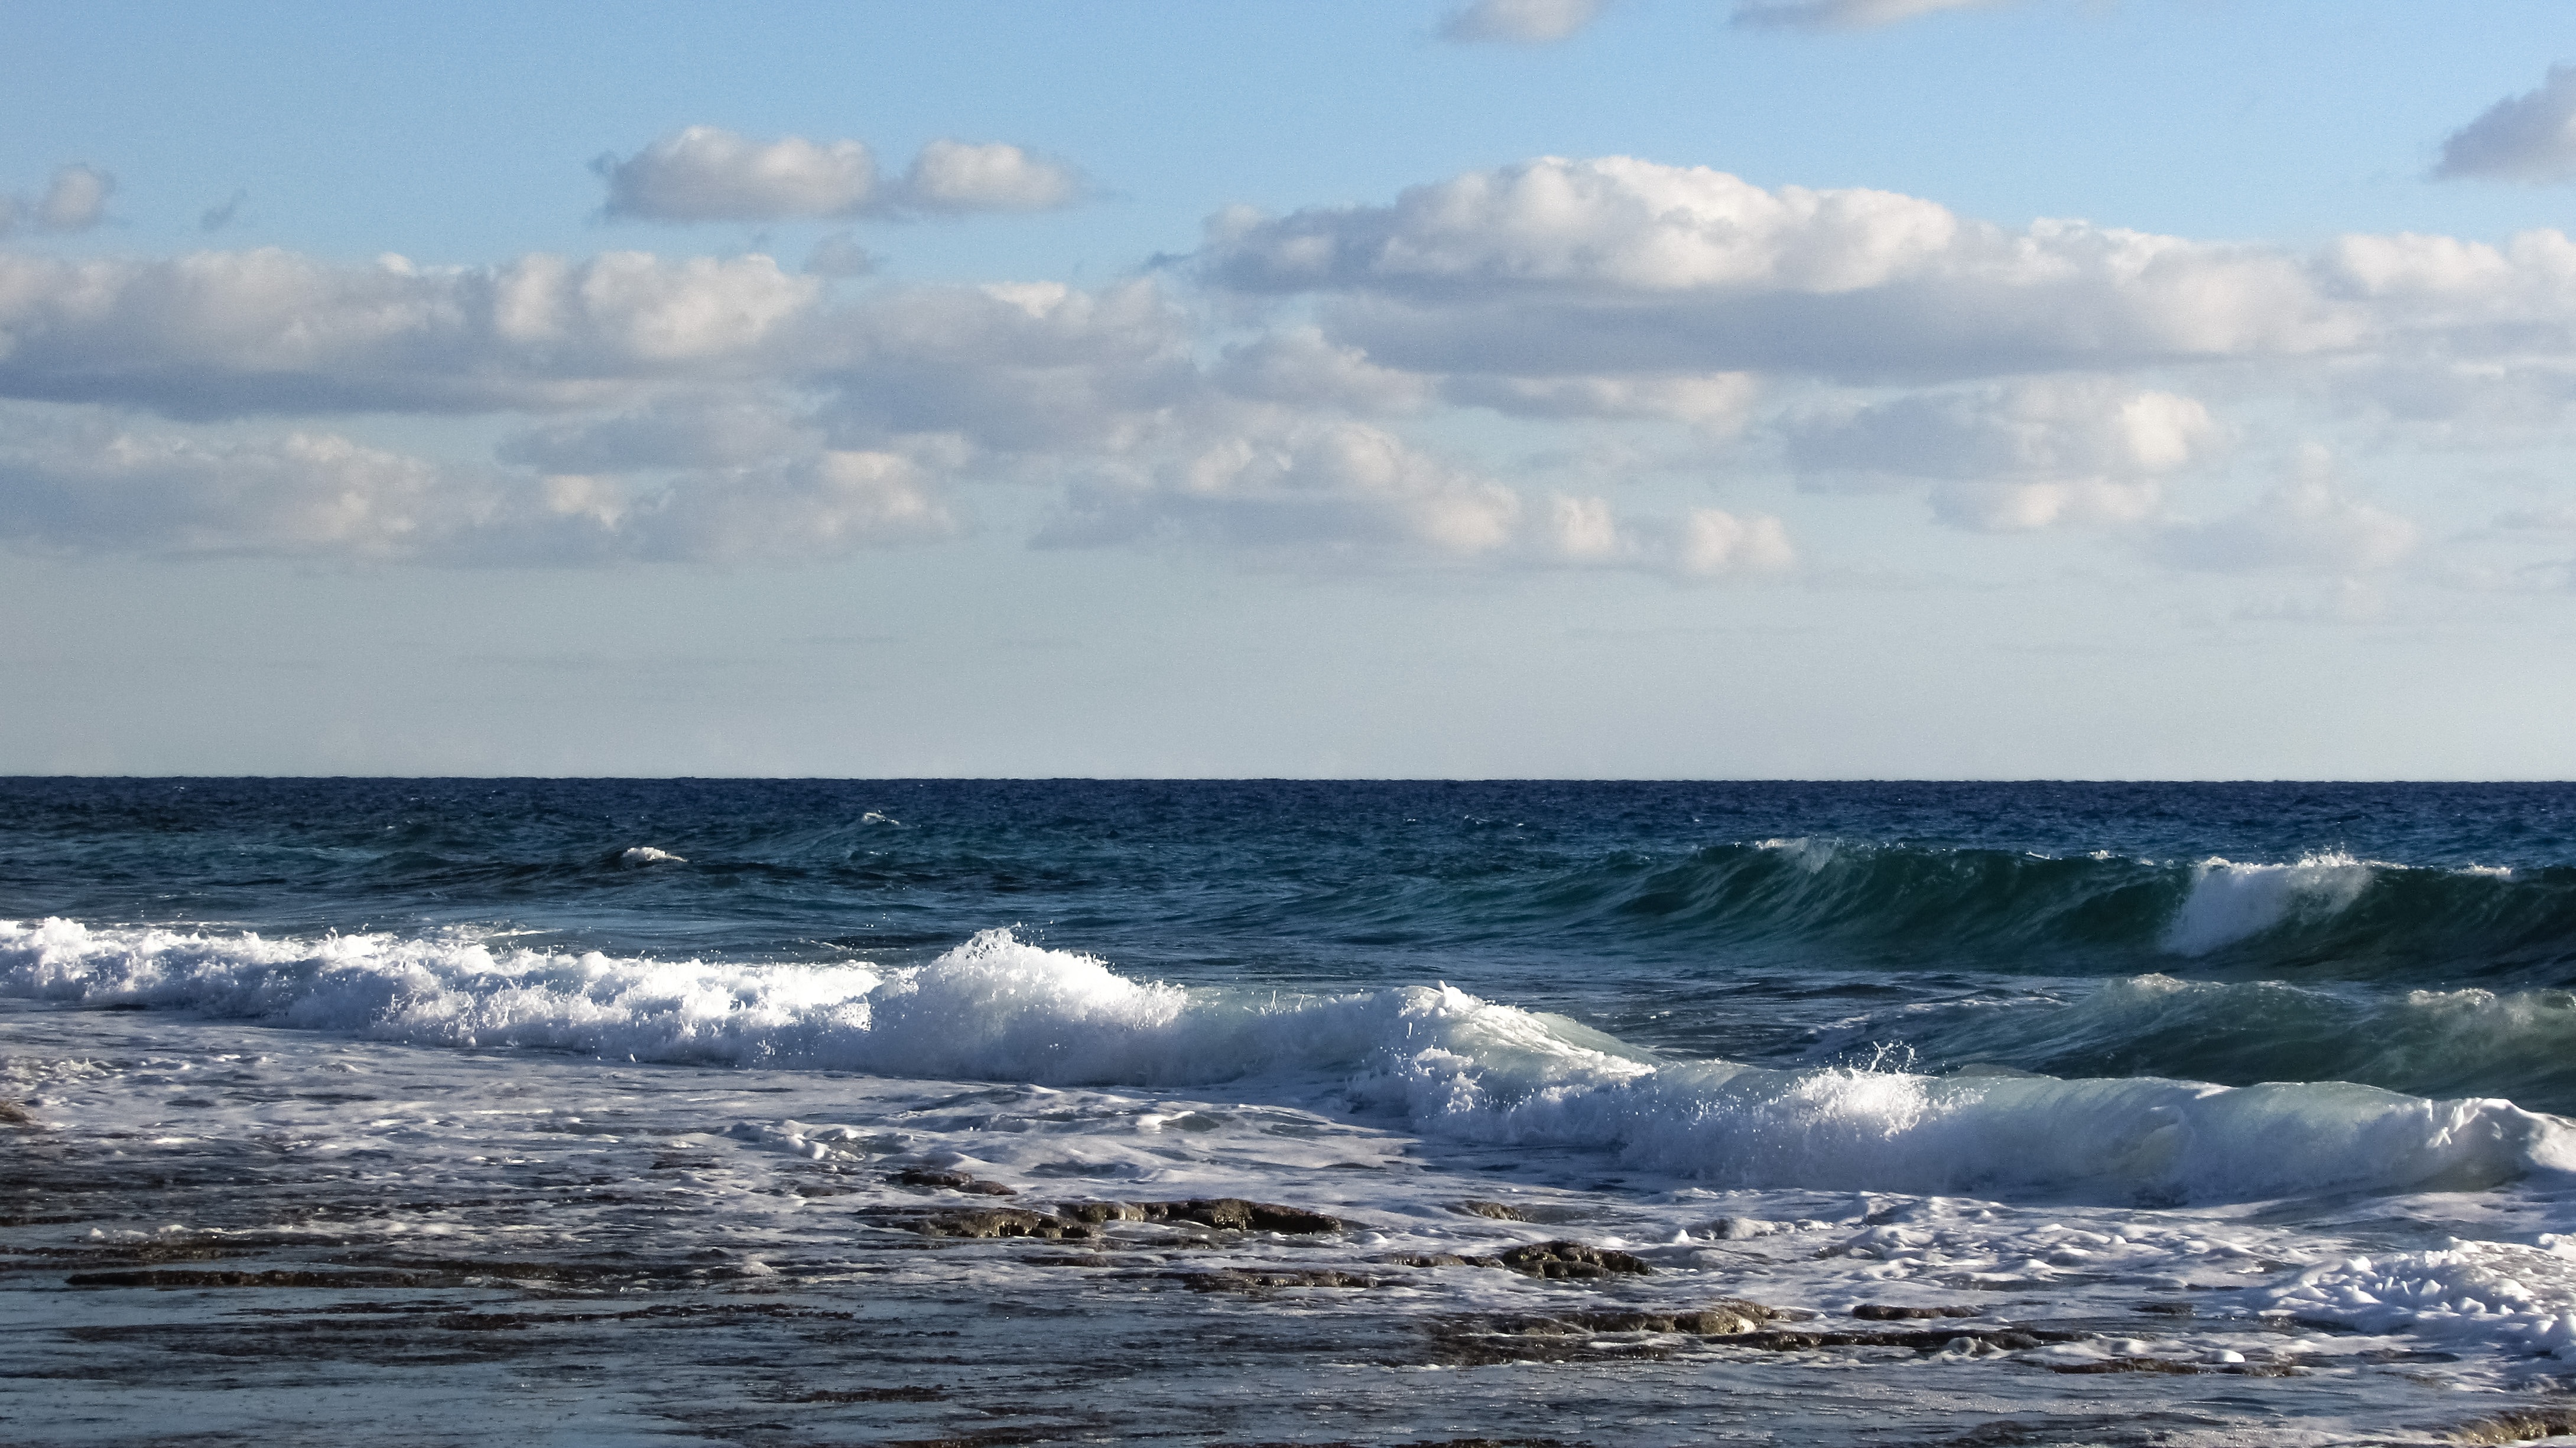
beach, sea, coast, water, ocean, horizon, cloud, sky, shore, wave, wind, seascape, body of water, clouds, cyprus, cape, ayia napa, wind wave